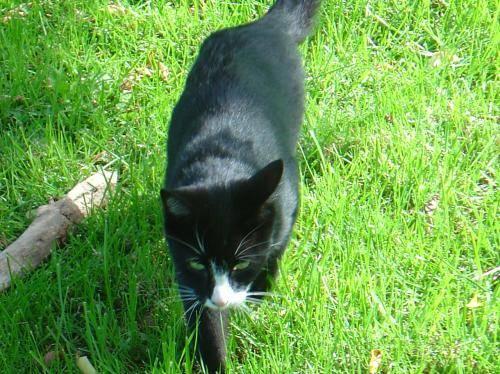
cat